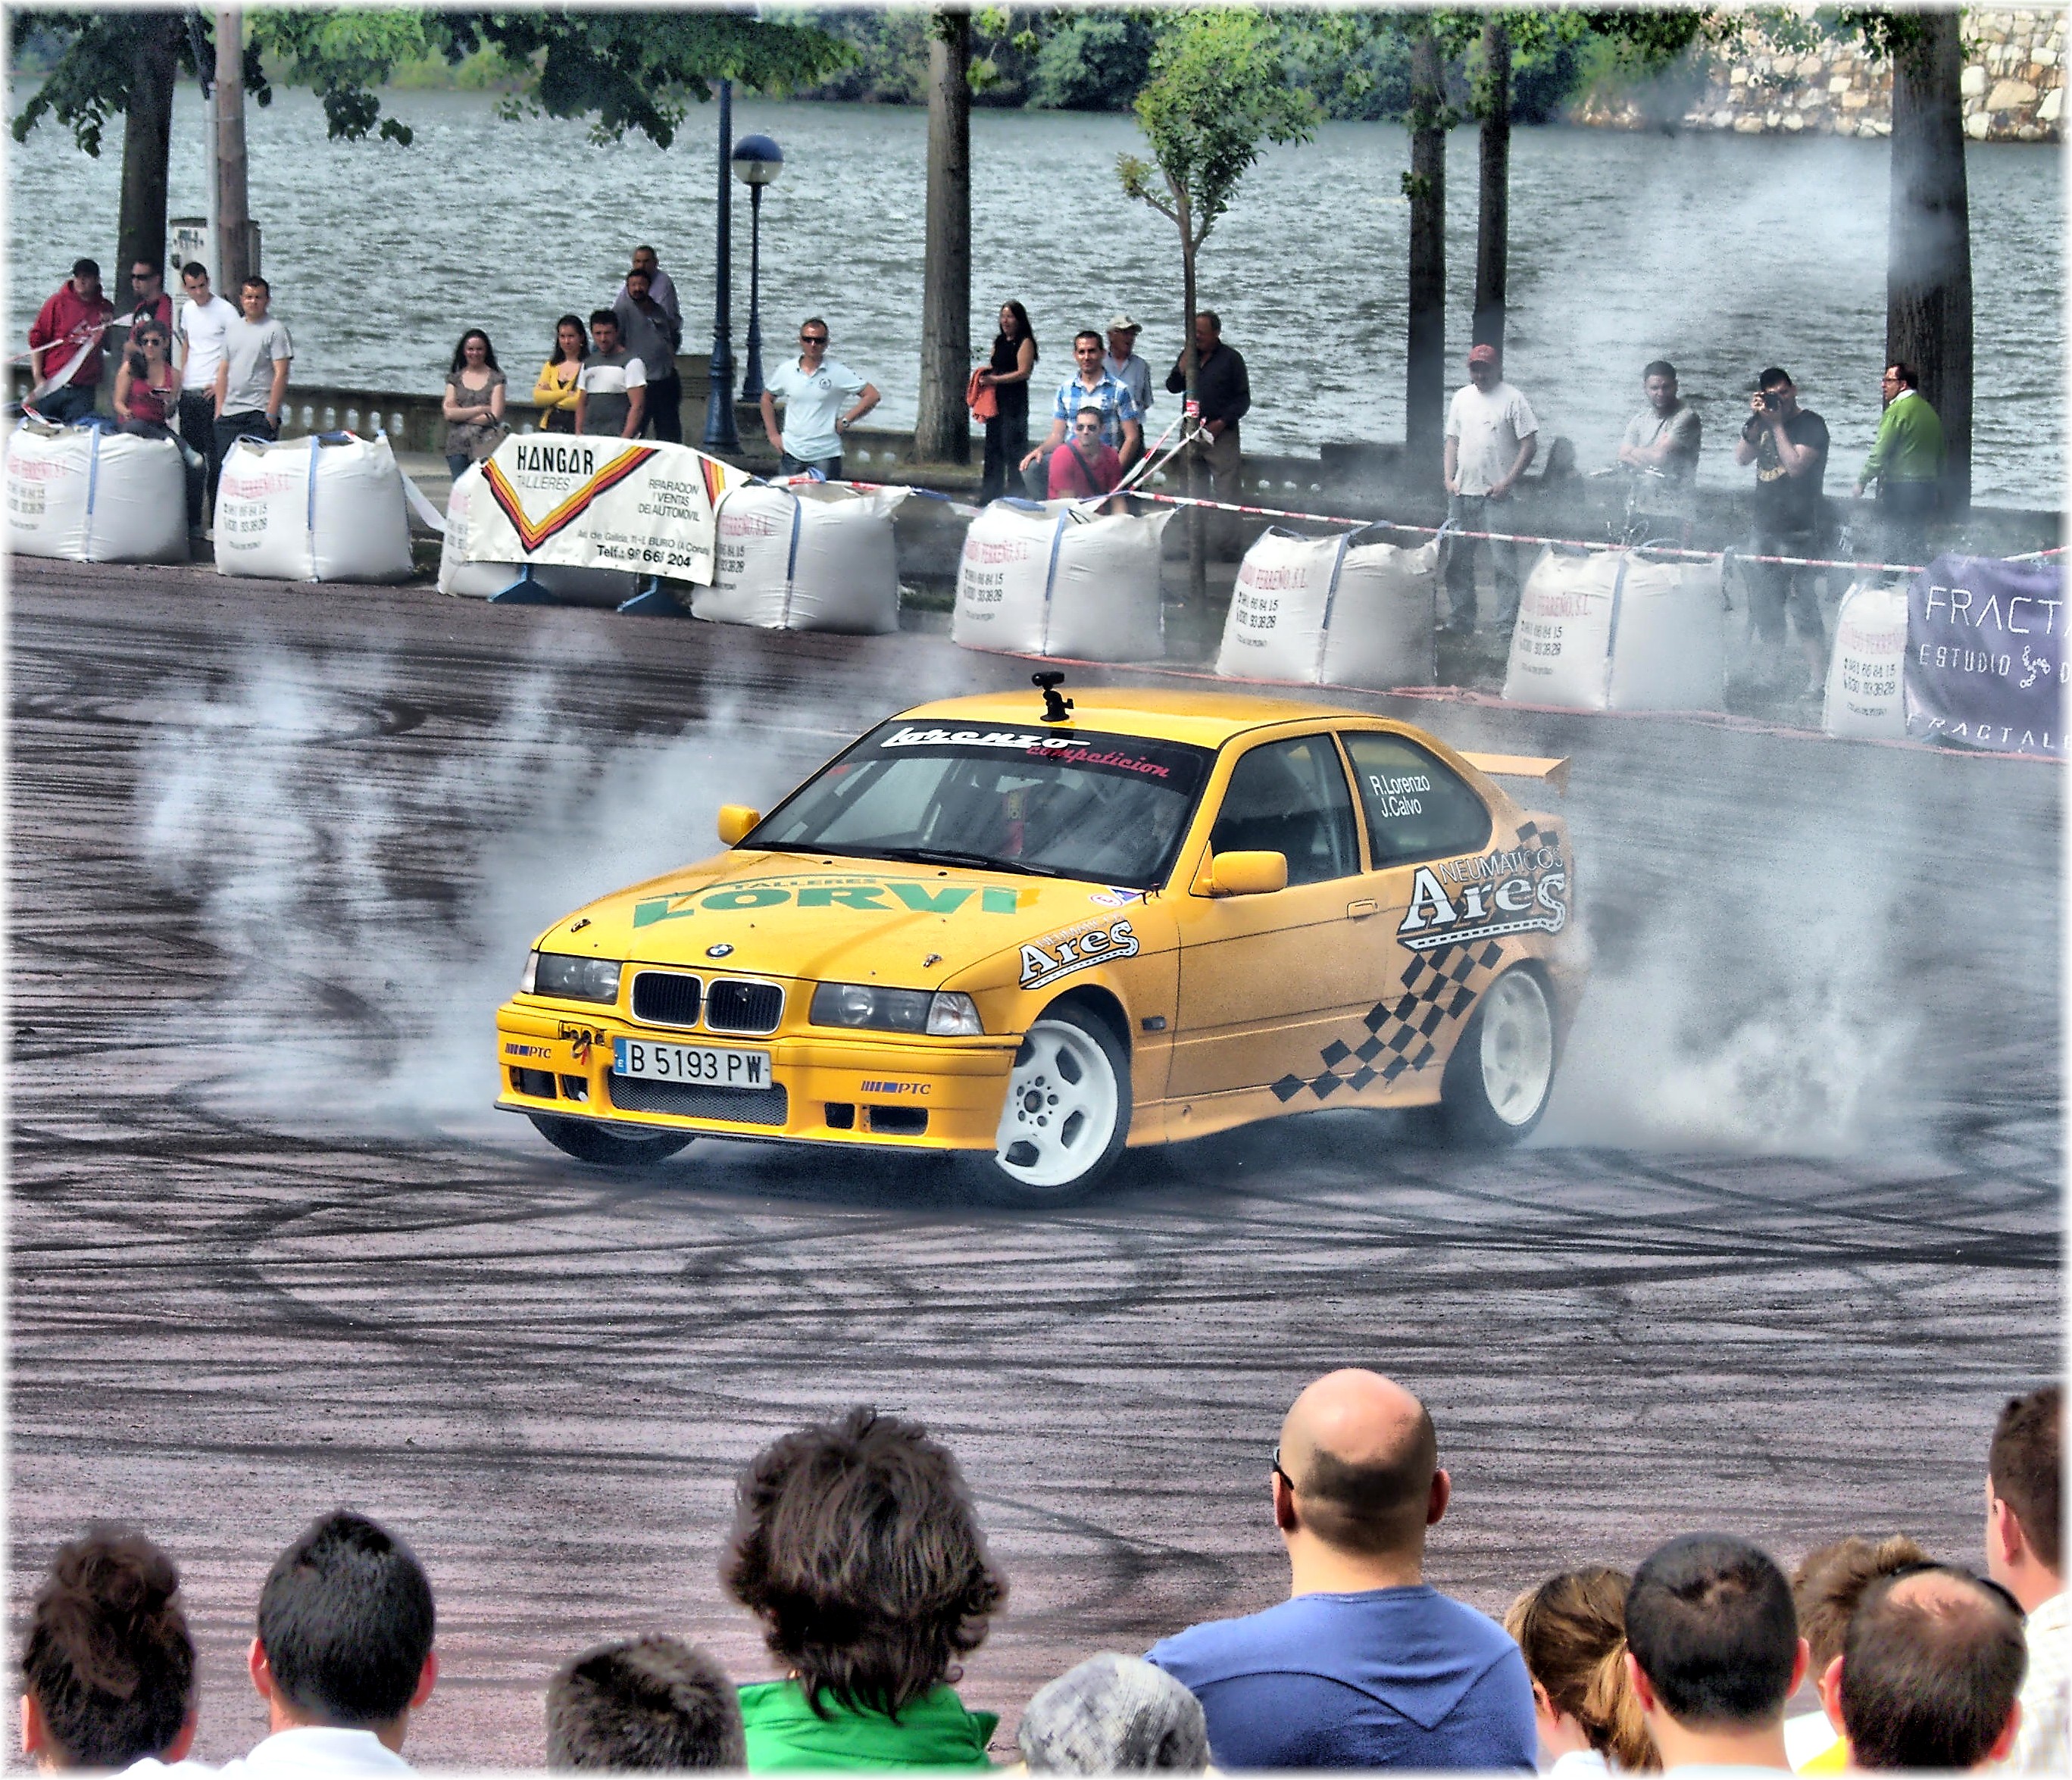
people, car, europe, vehicle, race, spain, espagne, sports, racing, europa, gente, galicia, mygearandme, race track, deporte, motorsport, espana, drifting, thegalaxy, personas, galiza, xente, maquinas, corunna, galice, gentes, xentes, lacoruna, acoru a, coru a, provinciacoru a, auto racing, rallycross, dirt track racing